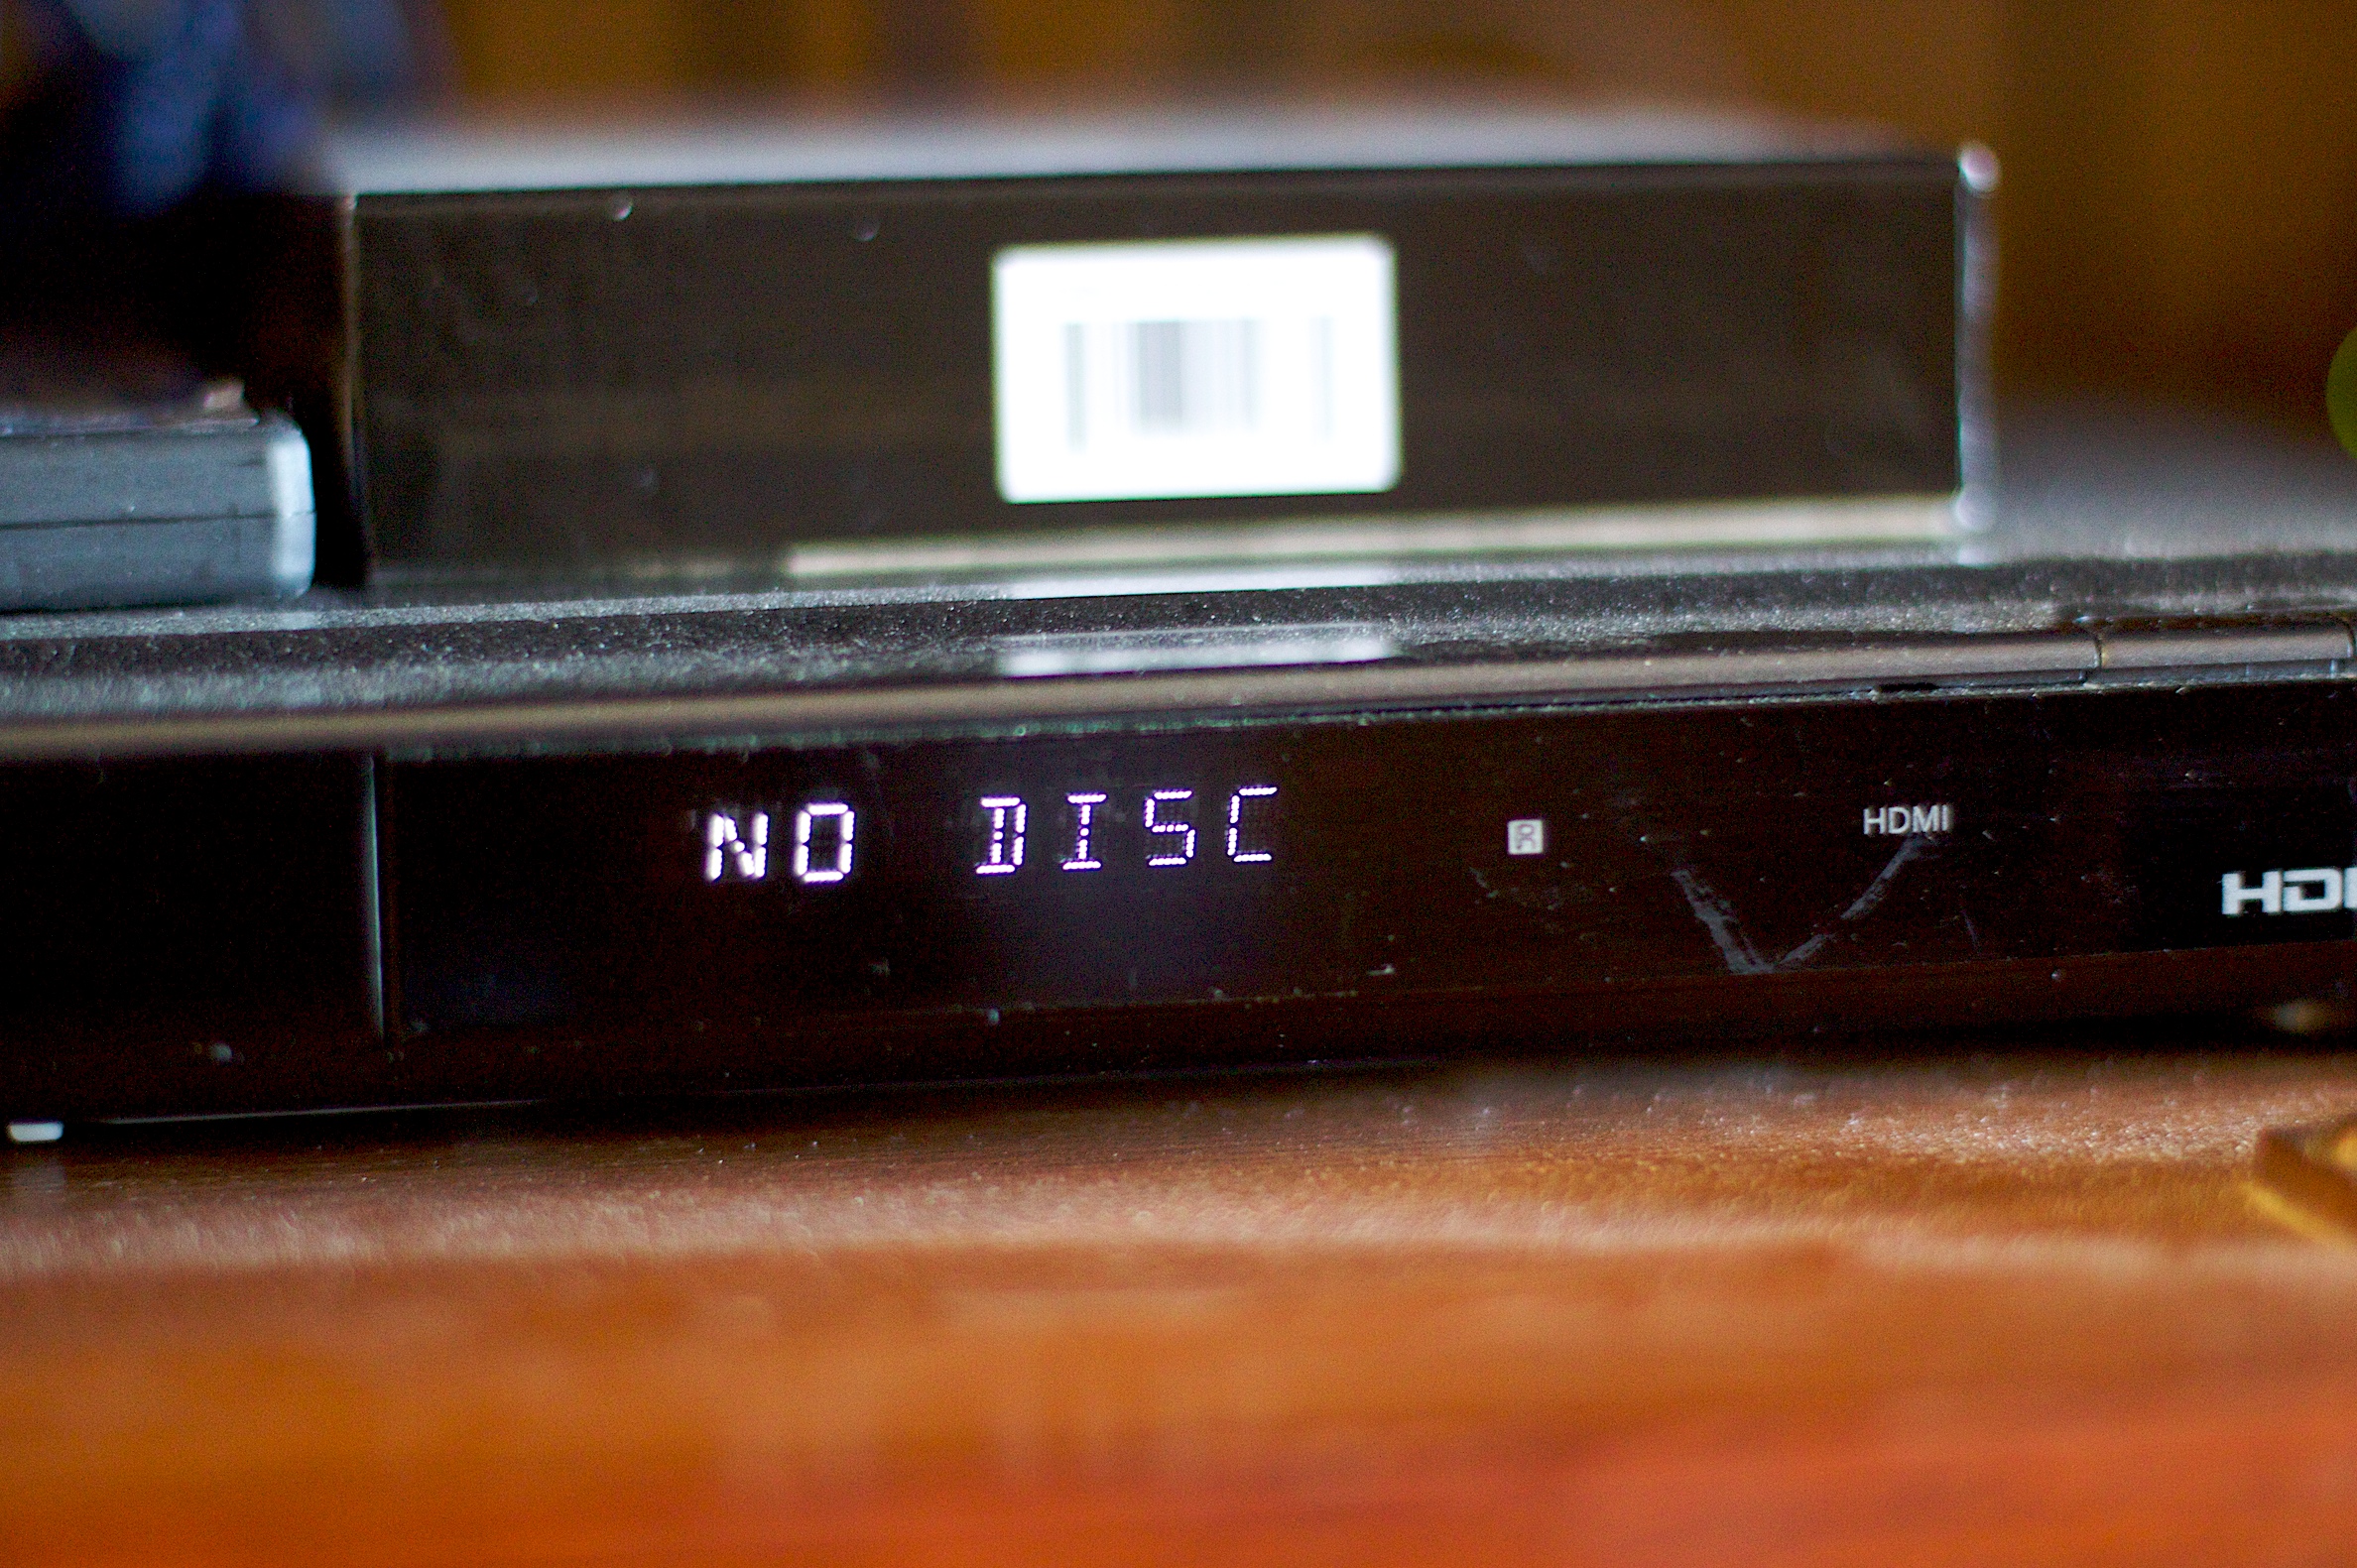
technology, color, close up, electronics, eye, personal computer hardware, communication device, compact disc, stereophonic sound